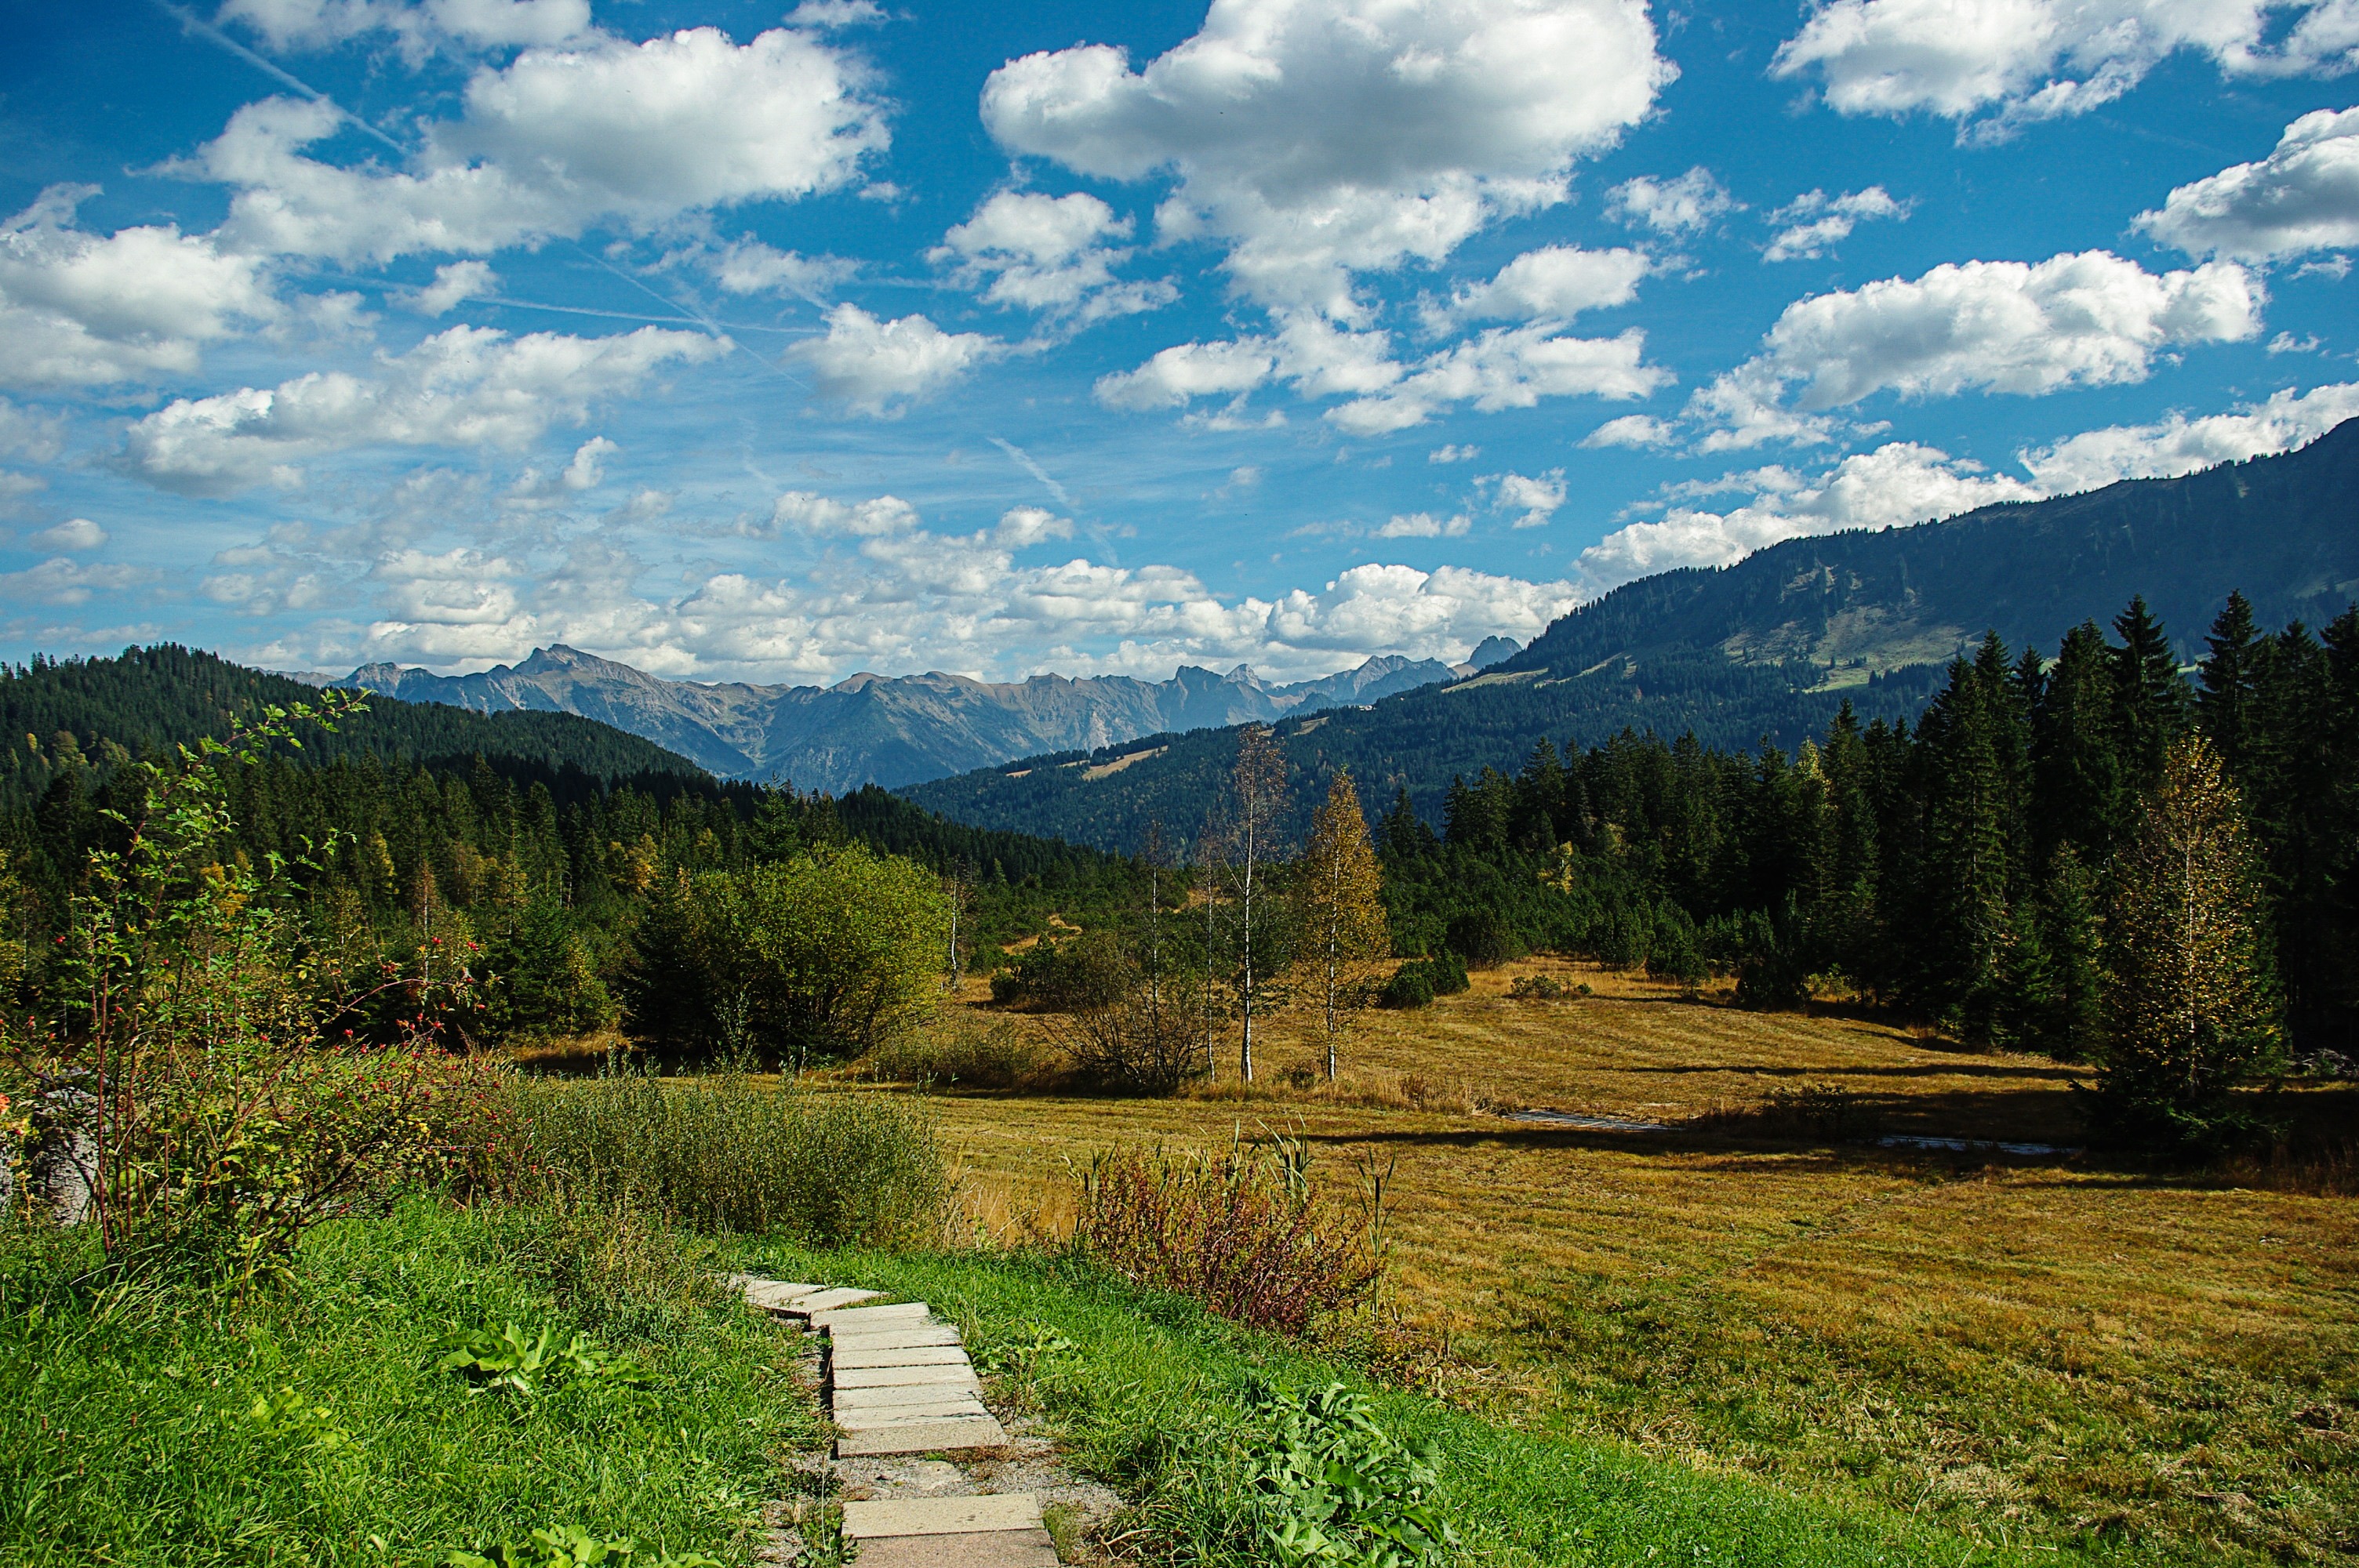
landscape, tree, nature, forest, grass, wilderness, mountain, cloud, meadow, hill, lake, valley, mountain range, pasture, autumn, highland, ridge, clouds, mountains, alps, grassland, vision, plateau, habitat, loch, ecosystem, rural area, landform, riezlern, natural environment, geographical feature, mountainous landforms